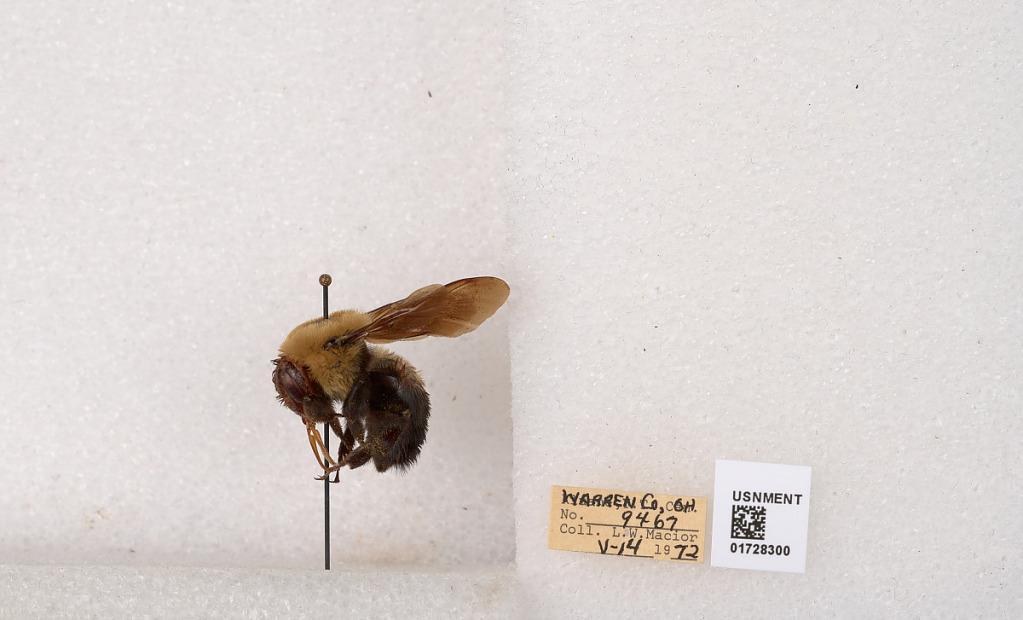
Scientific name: Bombus (Separatobombus) griseocollis (De Geer)
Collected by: L. Macior
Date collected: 1972-5-14
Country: United States
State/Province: Ohio
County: Warren
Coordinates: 39.4276, -84.1668